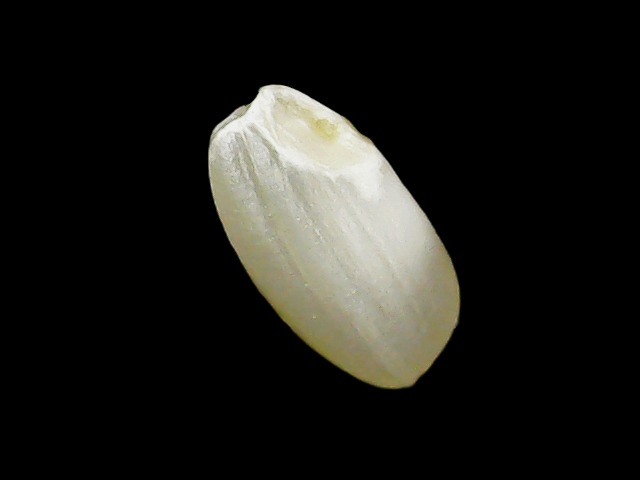
Rice variety: Binadhan10